Will Poulter

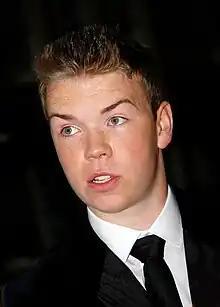
Poulter at the London premiere of "We're the Millers" in 2013

In 2013 Poulter played Kenny in "We're the Millers", starring Jennifer Aniston and Jason Sudeikis. He also appeared as a caretaker in the music video for Rizzle Kicks' song "Skip to the Good Bit". Additionally, he unsuccessfully auditioned for the role of Augustus Waters in "The Fault in Our Stars".